Marie Burroughs

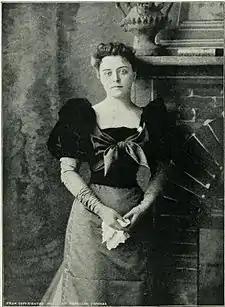
Burroughs c. 1894, photo by W. M. Morrison

As a celebrity of her day, Burroughs' personal life drew public attention. Her first husband, Louis F. Massen, was also her acting instructor who she met in "The Rajah"; they divorced in 1895. In 1899, her engagement to Dr. Albert E. Sterne was announced, but their planned December 1899 was postponed due to illness on her part, and the engagement later ended. In 1901, she married Robert Barclay Macpherson, who died in 1907. In 1908, she married Francis M. Livingston.